Domenico da Cortona

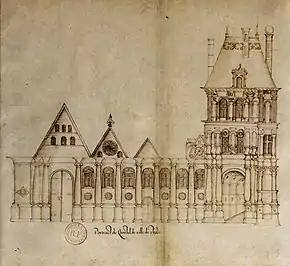
Domenico's Hôtel de Ville in Paris, as drawn by

Domenico da Cortona called ""Boccador"" (ca 1465 – ca 1549) was an Italian architect, a pupil of Giuliano da Sangallo. He was brought to France by Charles VIII and remained in the service of François I. His design for the royal Château de Chambord, represented in a wooden model, survived into the seventeenth century but responsibility for the design is also given to Leonardo da Vinci, who was at the royal court at Amboise at the same time, and the actual construction, during which much was improvised, was under the on-site supervision of Pierre Nepveu.